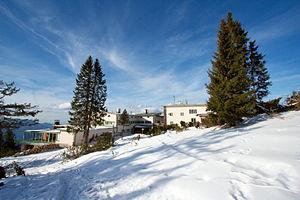
Station du sommet et hôtel.
Le Predigtstuhlbahn est un téléphérique situé à Bad Reichenhall en Bavière. Il permet d'accéder au sommet du Predigtstuhl dans le massif des Lattengebirge.